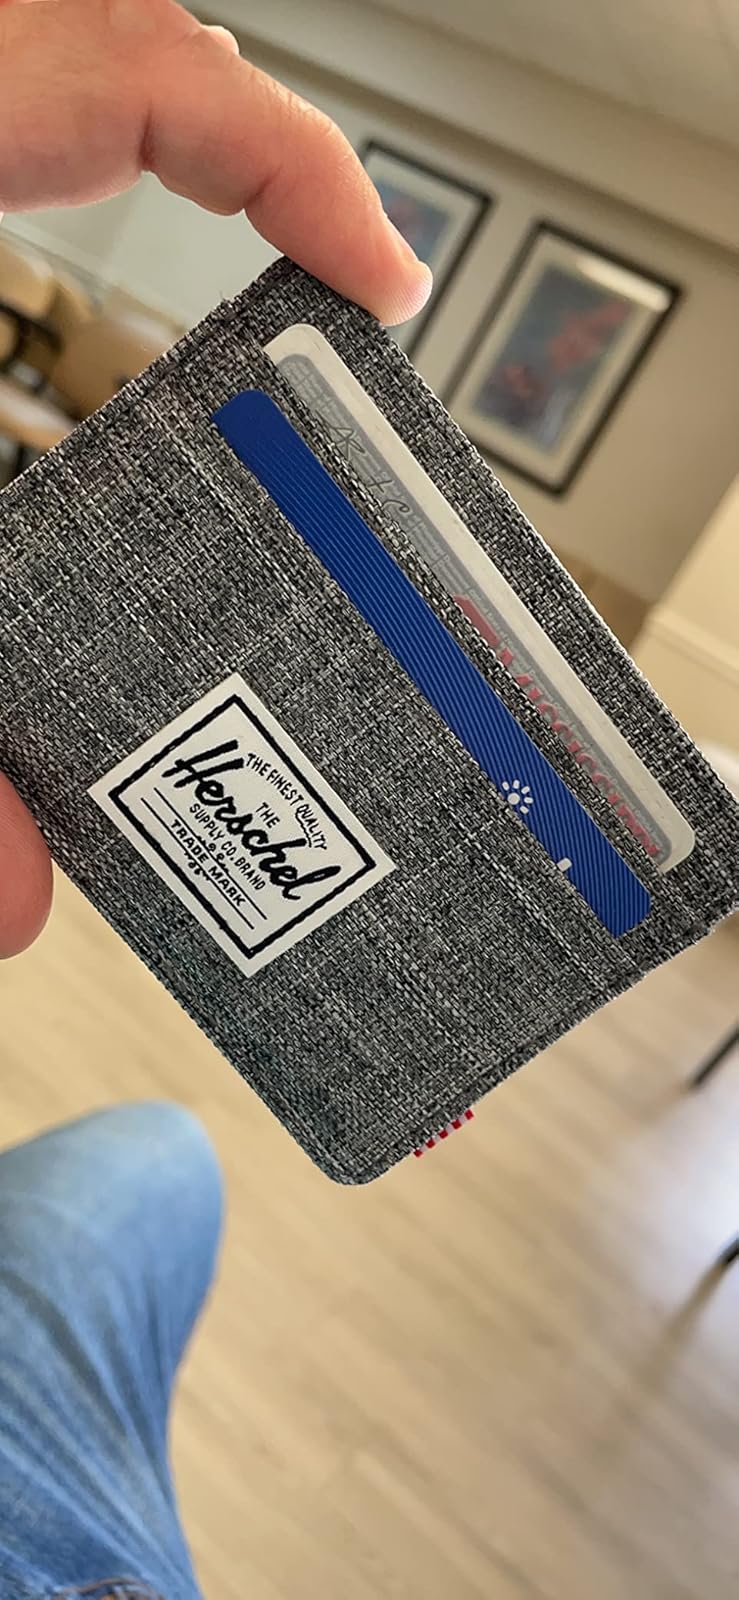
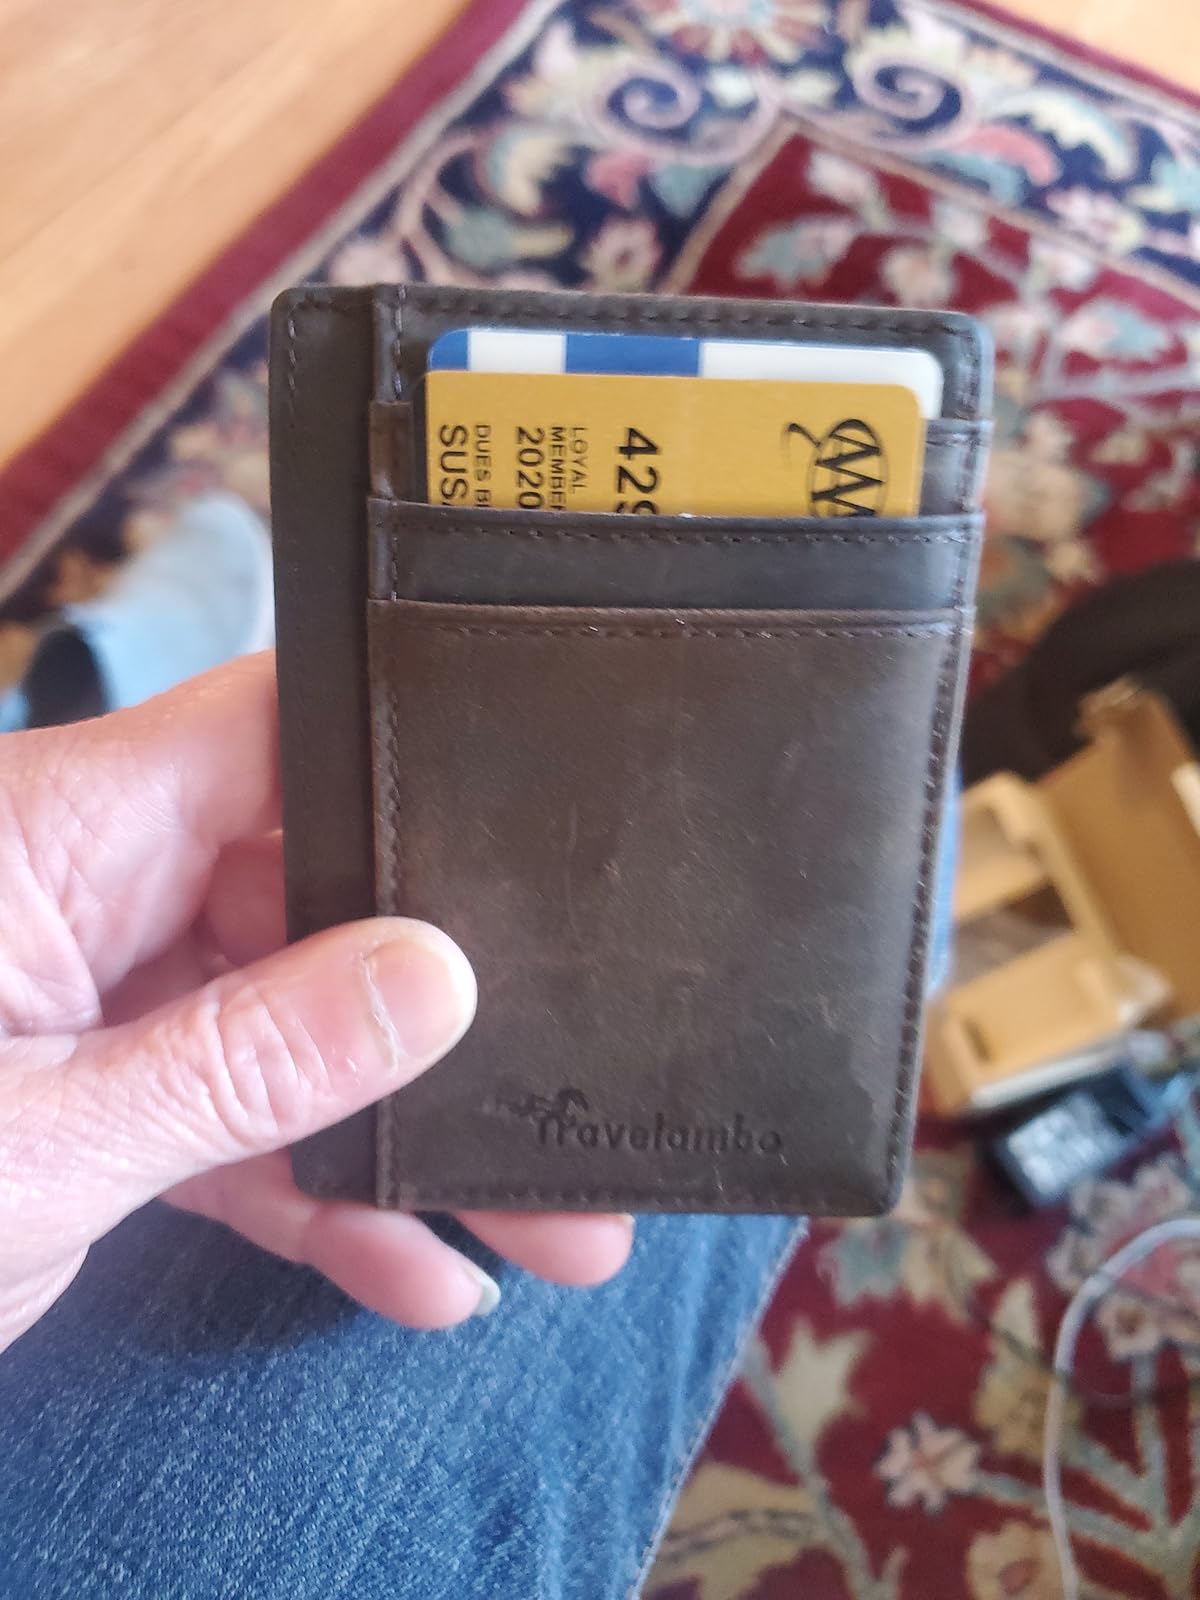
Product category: accessories_wallet
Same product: no